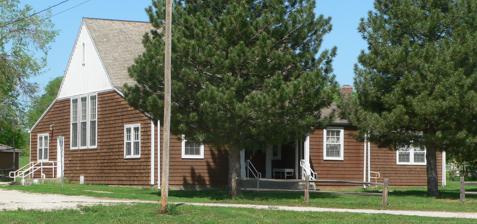
Building: Ponca Tribal Self-Help Community Building Historic District
Country: United States of America
Year built: 1936
Historic district in Nebraska, United States United States historic place Ponca Tribal Self-Help Community Building Historic District U.S. National Register of Historic Places U.S. Historic district Ponca Tribal Self-Help Community building Show map of Nebraska Show map of the United States Location 88915 521 Avenue; approximately 3 miles southeast of Niobrara, Nebraska Coordinates 42°42′51″N 98°5′12″W / 42.71417°N 98.08667°W / 42.71417; -98.08667 Area 5 acres (2.0 ha) Built 1936 NRHP reference No. 03000106 Added to NRHP March 13, 2003 The Ponca Tribal Self-Help Community Building Historic District , with the Ponca Agency Building , was listed on the National Register of Historic Places in 2003. Caretaker's cottage, at left, with main building behind The 5-acre (2.0 ha) historic district includes two contributing buildings : the Ponca Tribal Self-Help Community building and a caretaker's cottage, both built in 1936. It also includes five contributing structures and one contributing site. The building construction was funded by the Indian Emergency Conservation Work (IECW) program, sometimes termed the "Indian CCC", less well known than the related Civilian Conservation Corps (CCC) program. The IECW was a program of the Bureau of Indian Affairs . Pow Wow circle A Pow Wow circle is in the district. References